Apollo 11 lunar sample display

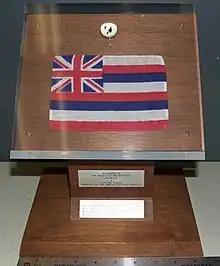
Hawaii Apollo 11 display

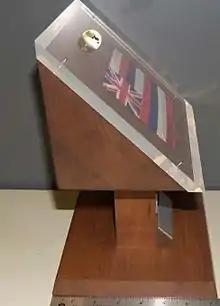
Hawaii Apollo 11 display

The Apollo 11 lunar sample display is a commemorative podium style plaque display consisting of four dust particle specimens (dubbed "Moon rocks"), the recipient's flag and two small metal plates attached with descriptive messages. The Apollo 11 plaques were given as gifts in 1970 by President Richard Nixon to 135 countries, the 50 states of the United States and its territories, and the United Nations.